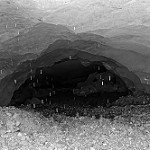
Label: B & W